Myrtle Tannehill

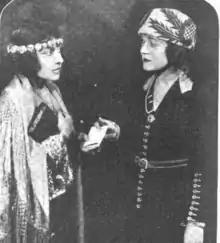
Inez Plummer and Myrtle Tannehill in a scene from "The Broken Wing" (1921).

Tannehill appeared in three silent films: "Ethel's Luncheon" (1909), "When the Mind Sleeps" (1915), and "The Barnstormers" (1915). She also made two late-career appearances on television, in "Murder by Choice", for "Colgate Theatre" (1949), and in "Follow Me" for "Lights Out" (1951).